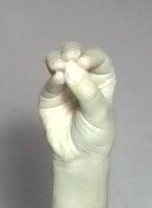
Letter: ha